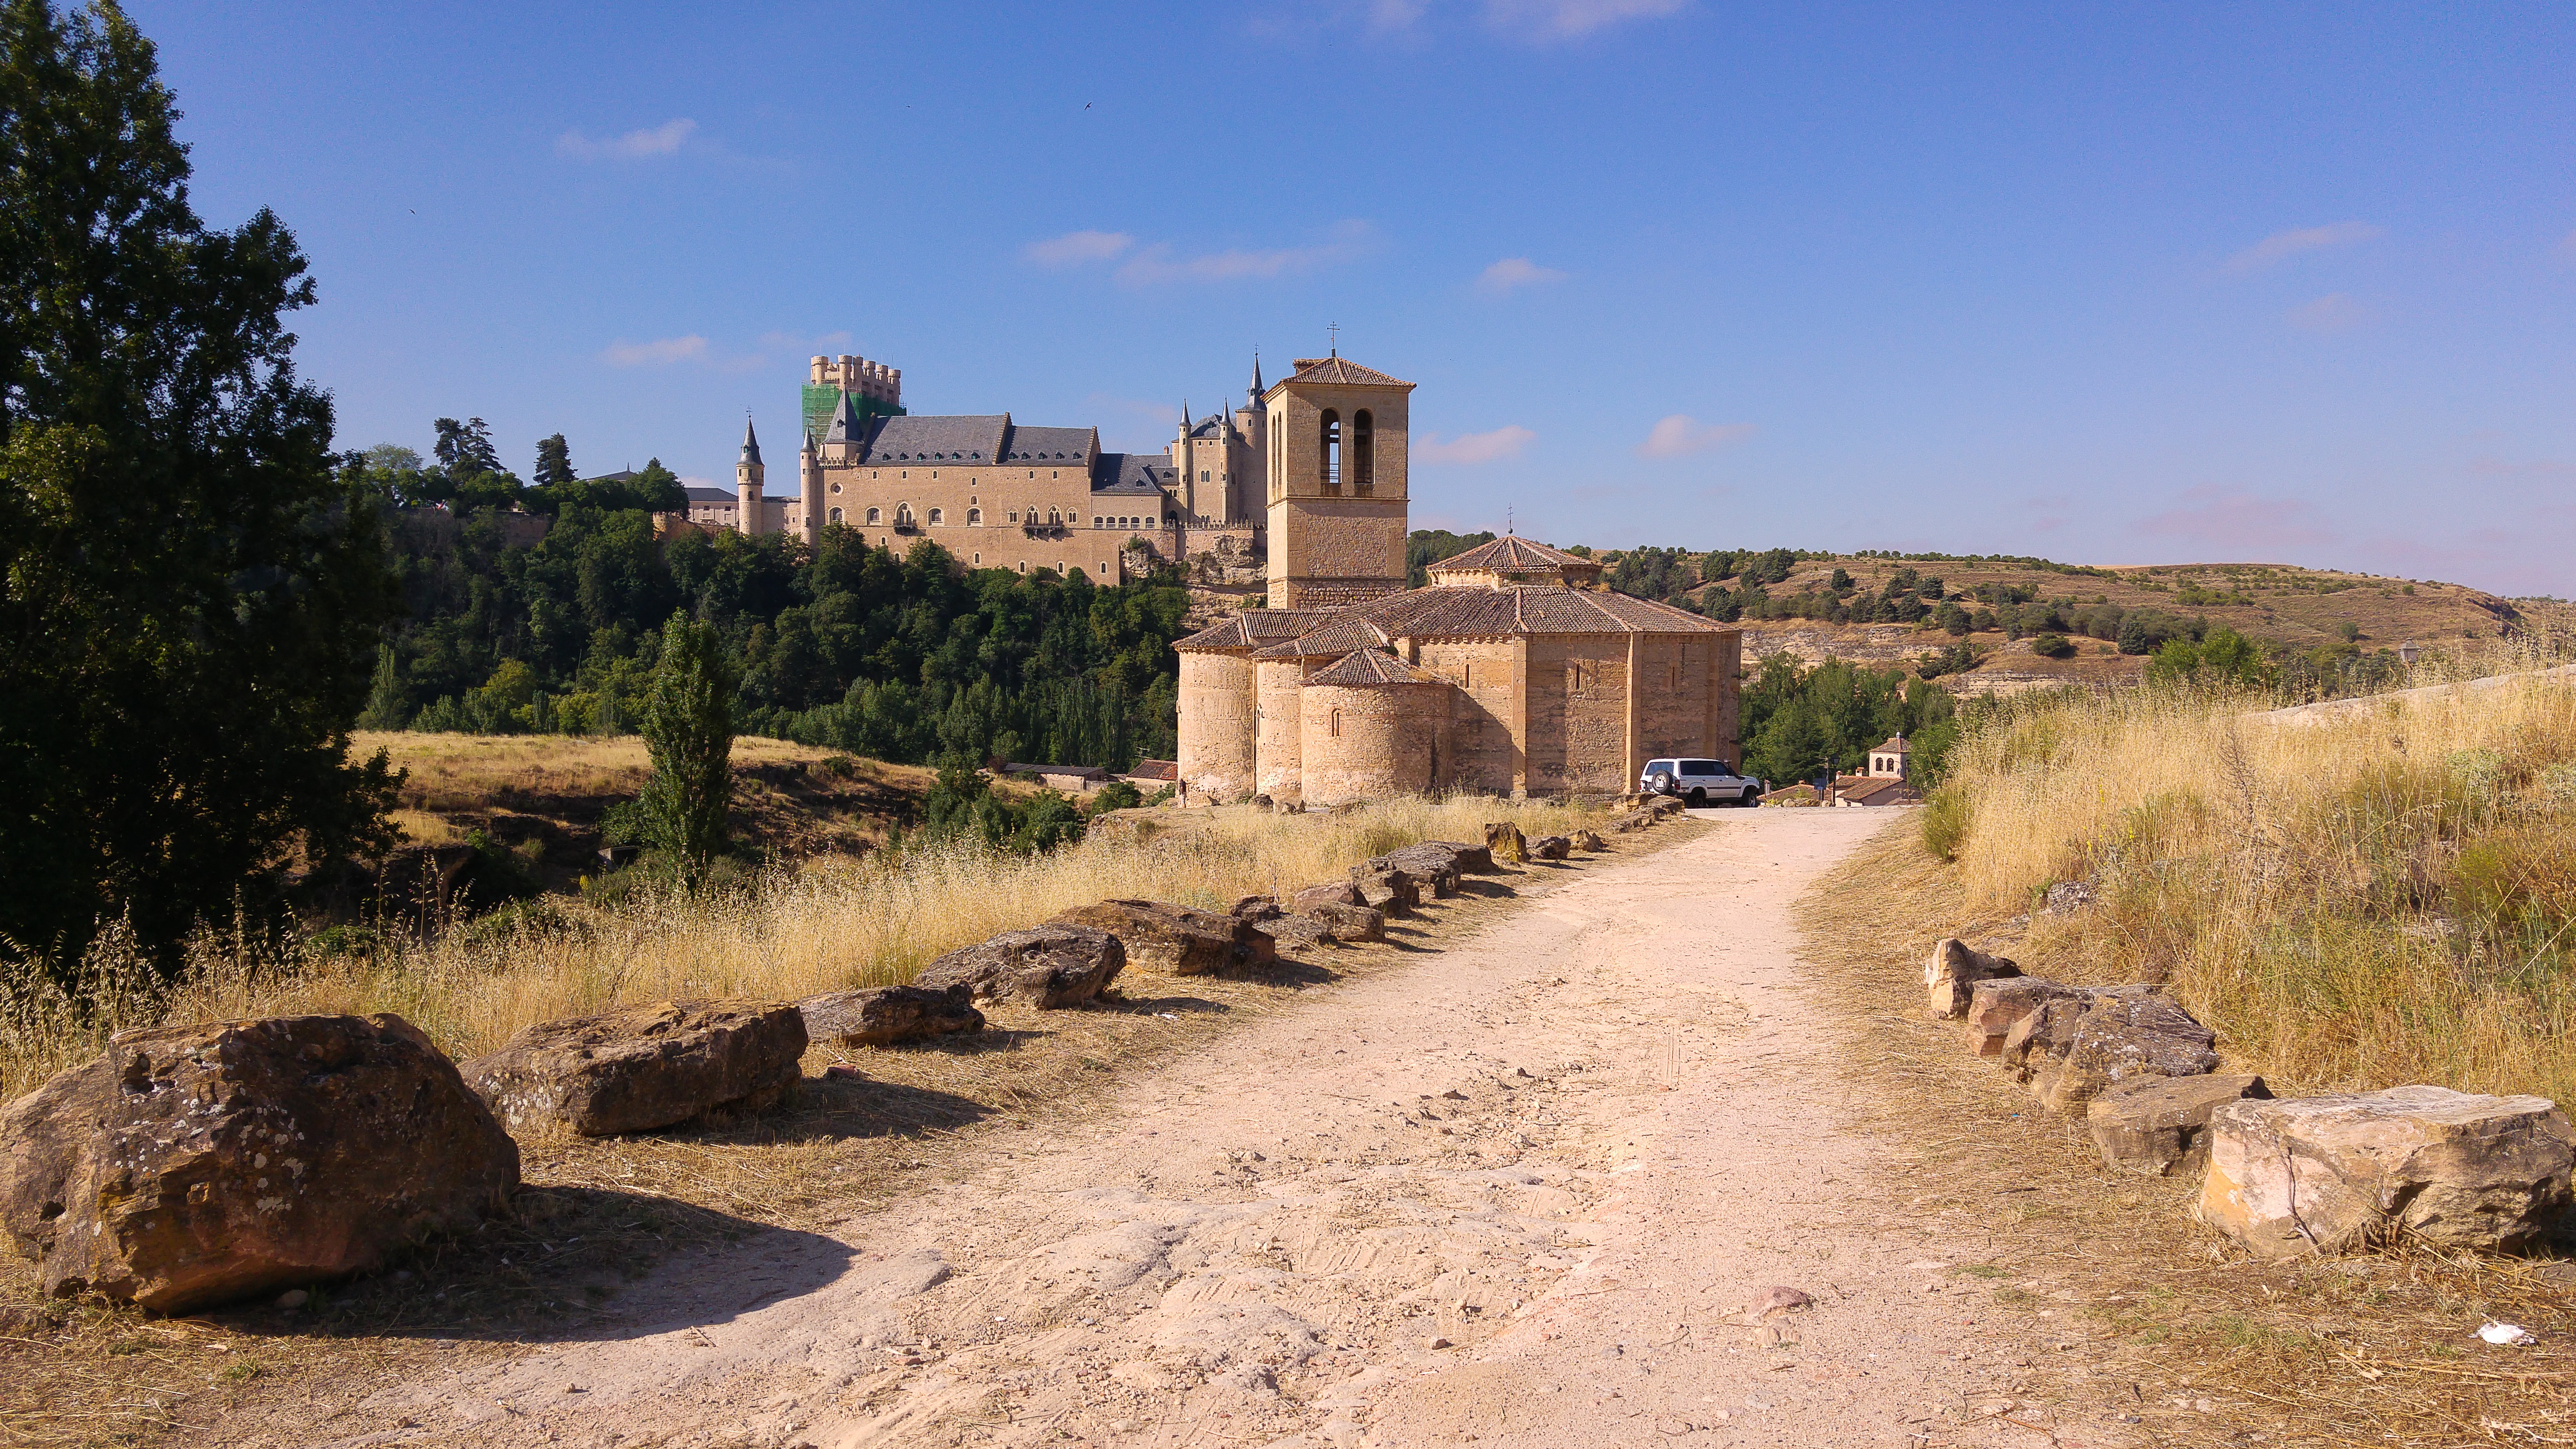
landscape, wall, vacation, village, church, fortification, tourism, waterway, spain, ruins, segovia, romanesque art, ramparts, medieval castle, ancient history